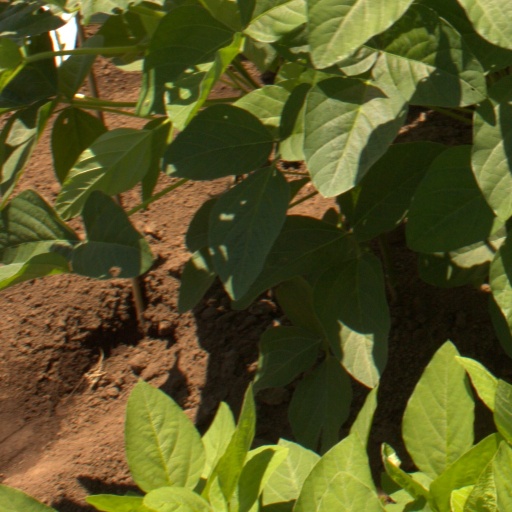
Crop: soybean